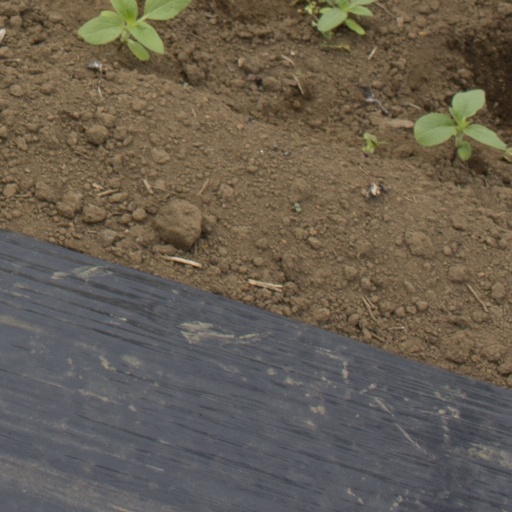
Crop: Jerusalem artichoke